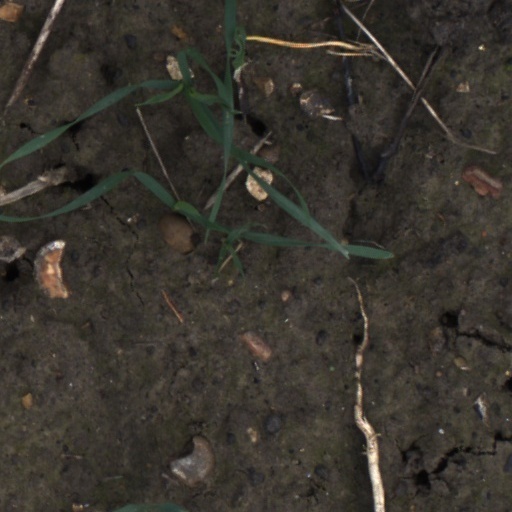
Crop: wheat